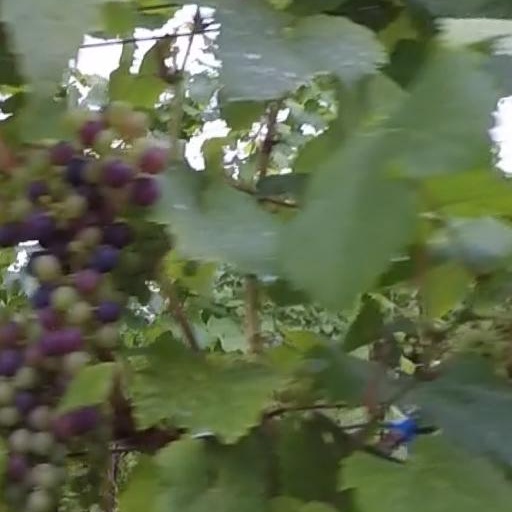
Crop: grape